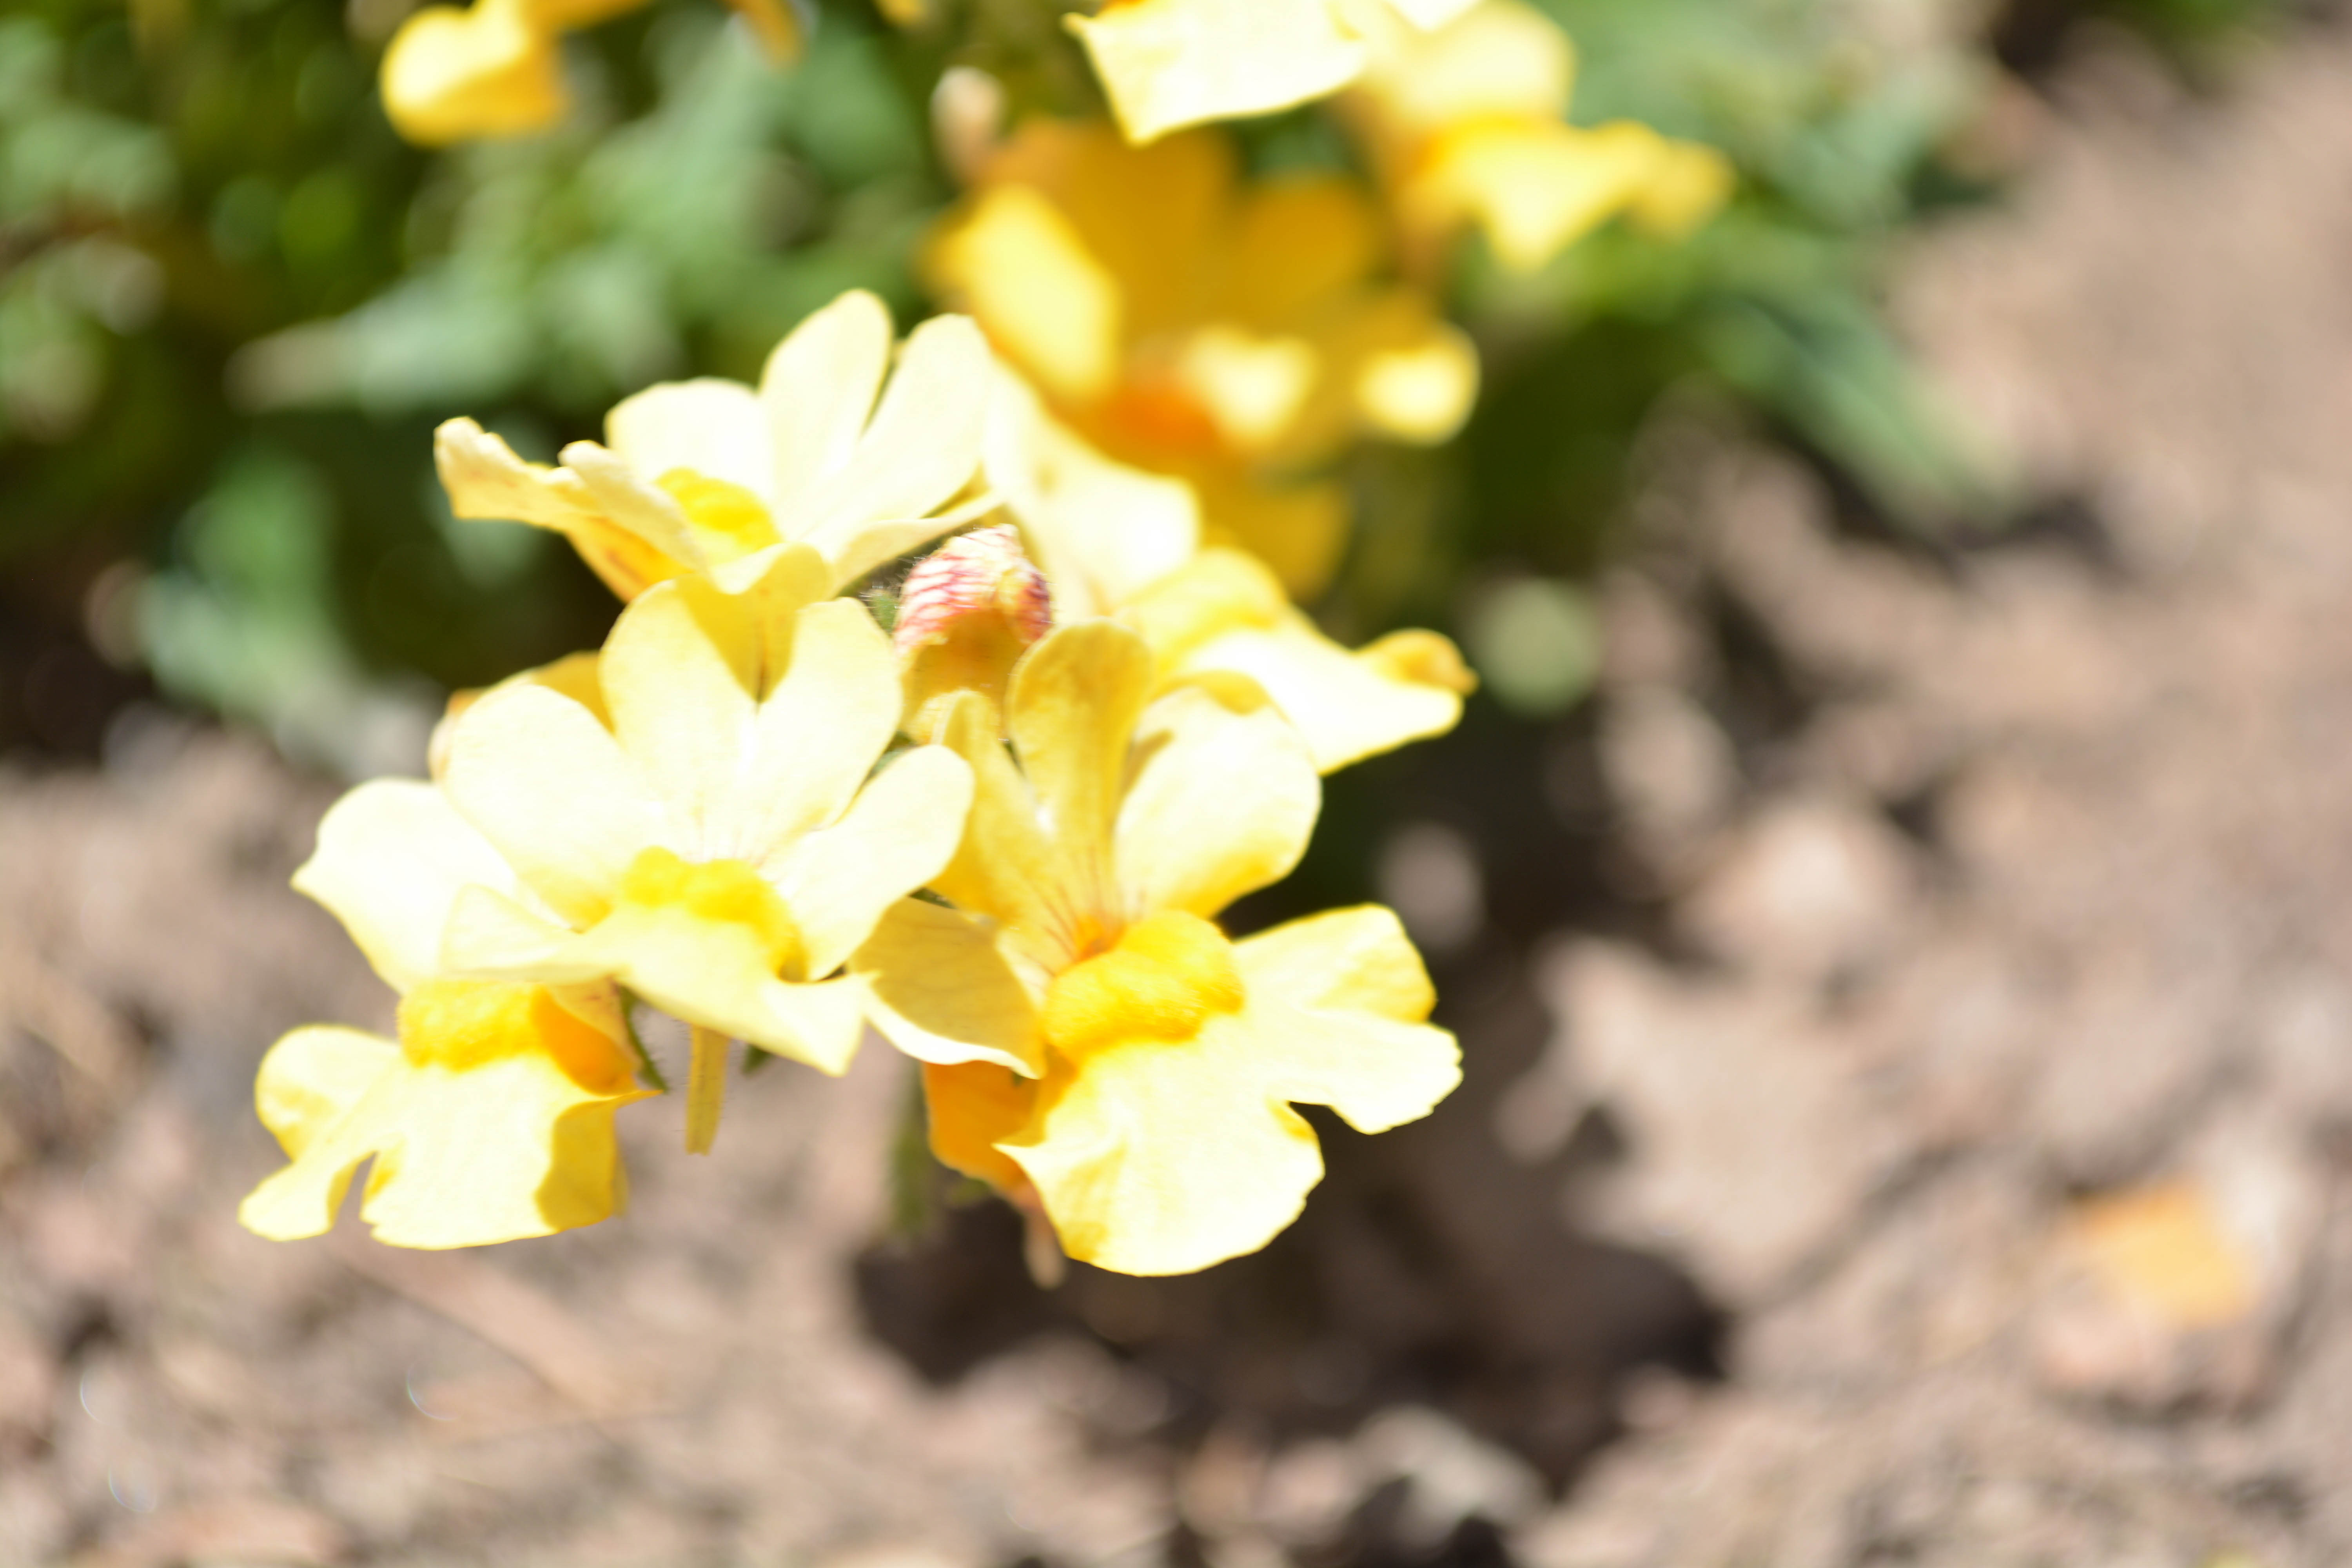
nature, branch, blossom, plant, leaf, flower, petal, food, spring, produce, botany, yellow, flora, wildflower, shrub, macro photography, flowering plant, land plant